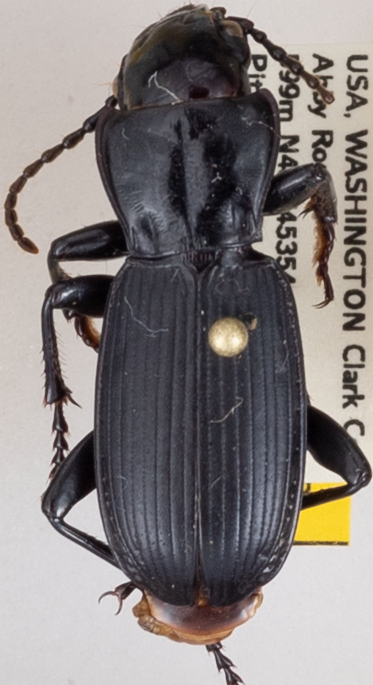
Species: Pterostichus lama
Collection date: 2018-07-24
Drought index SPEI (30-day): -1.13
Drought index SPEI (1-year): -0.62
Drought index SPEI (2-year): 0.71